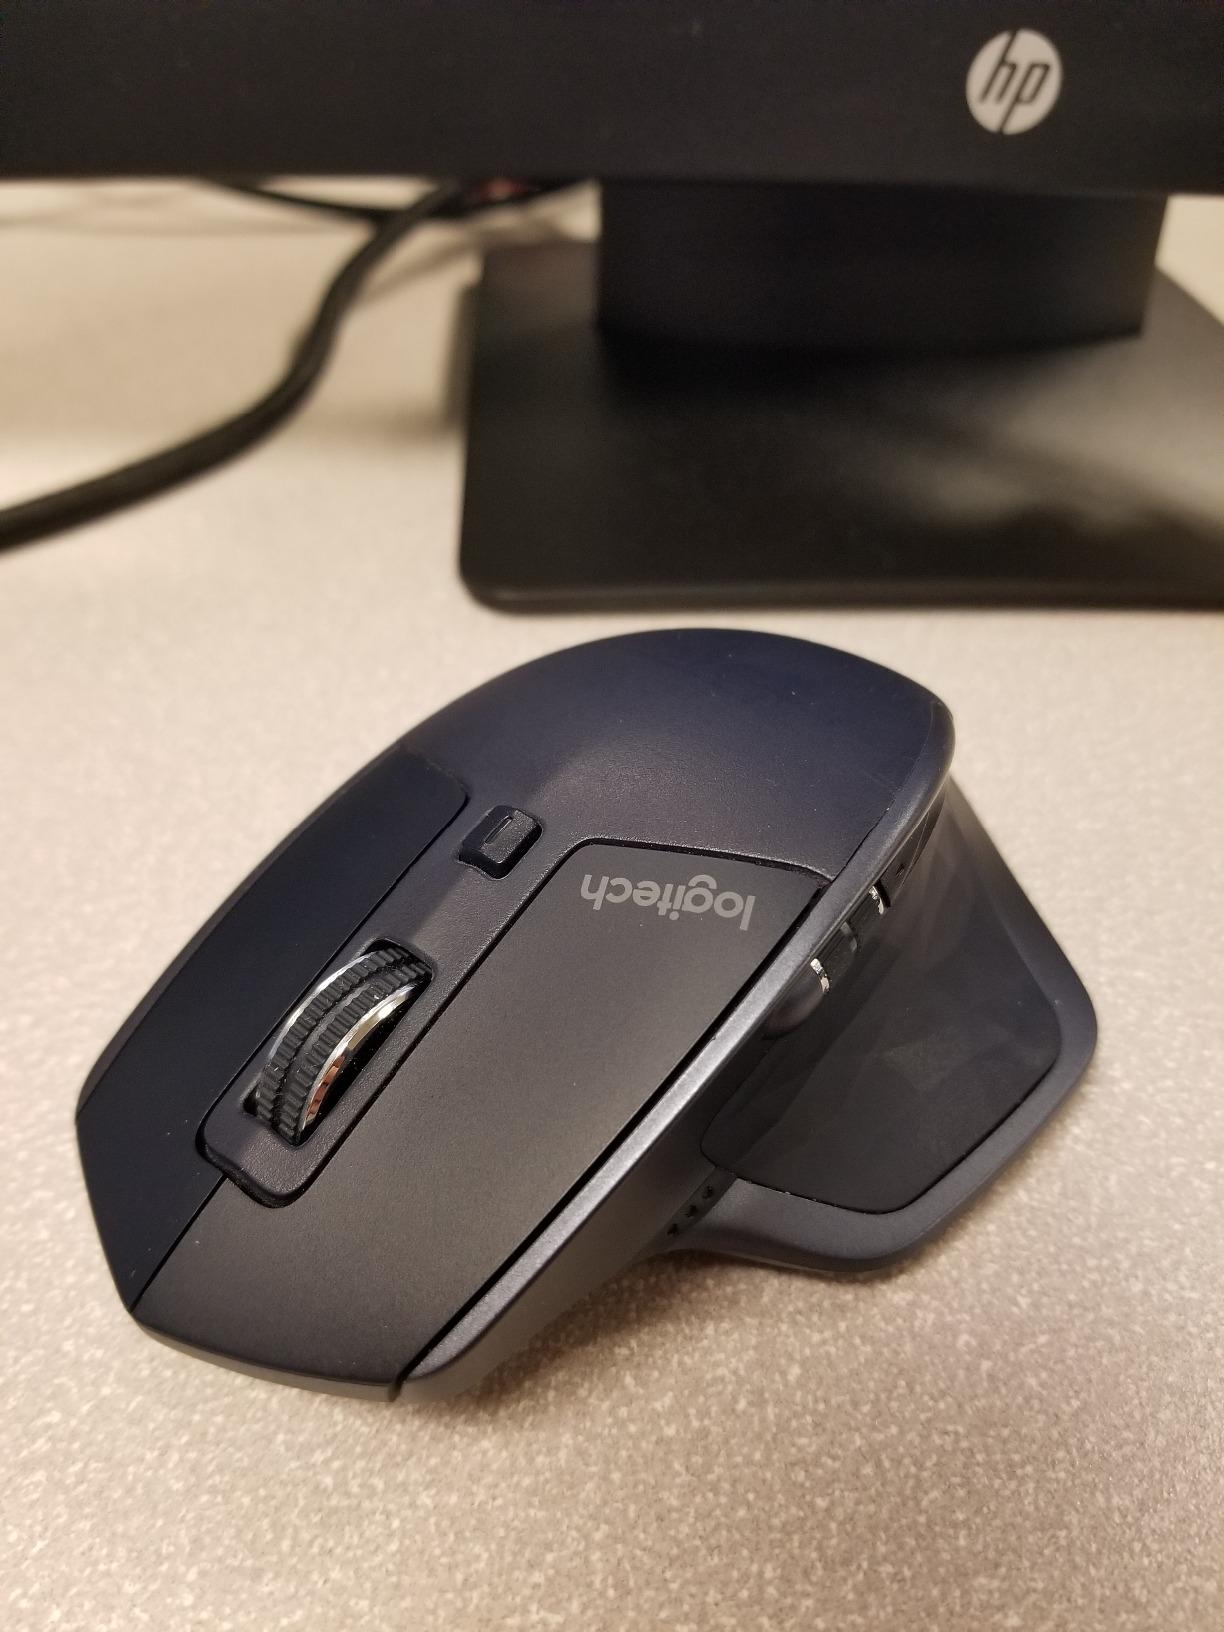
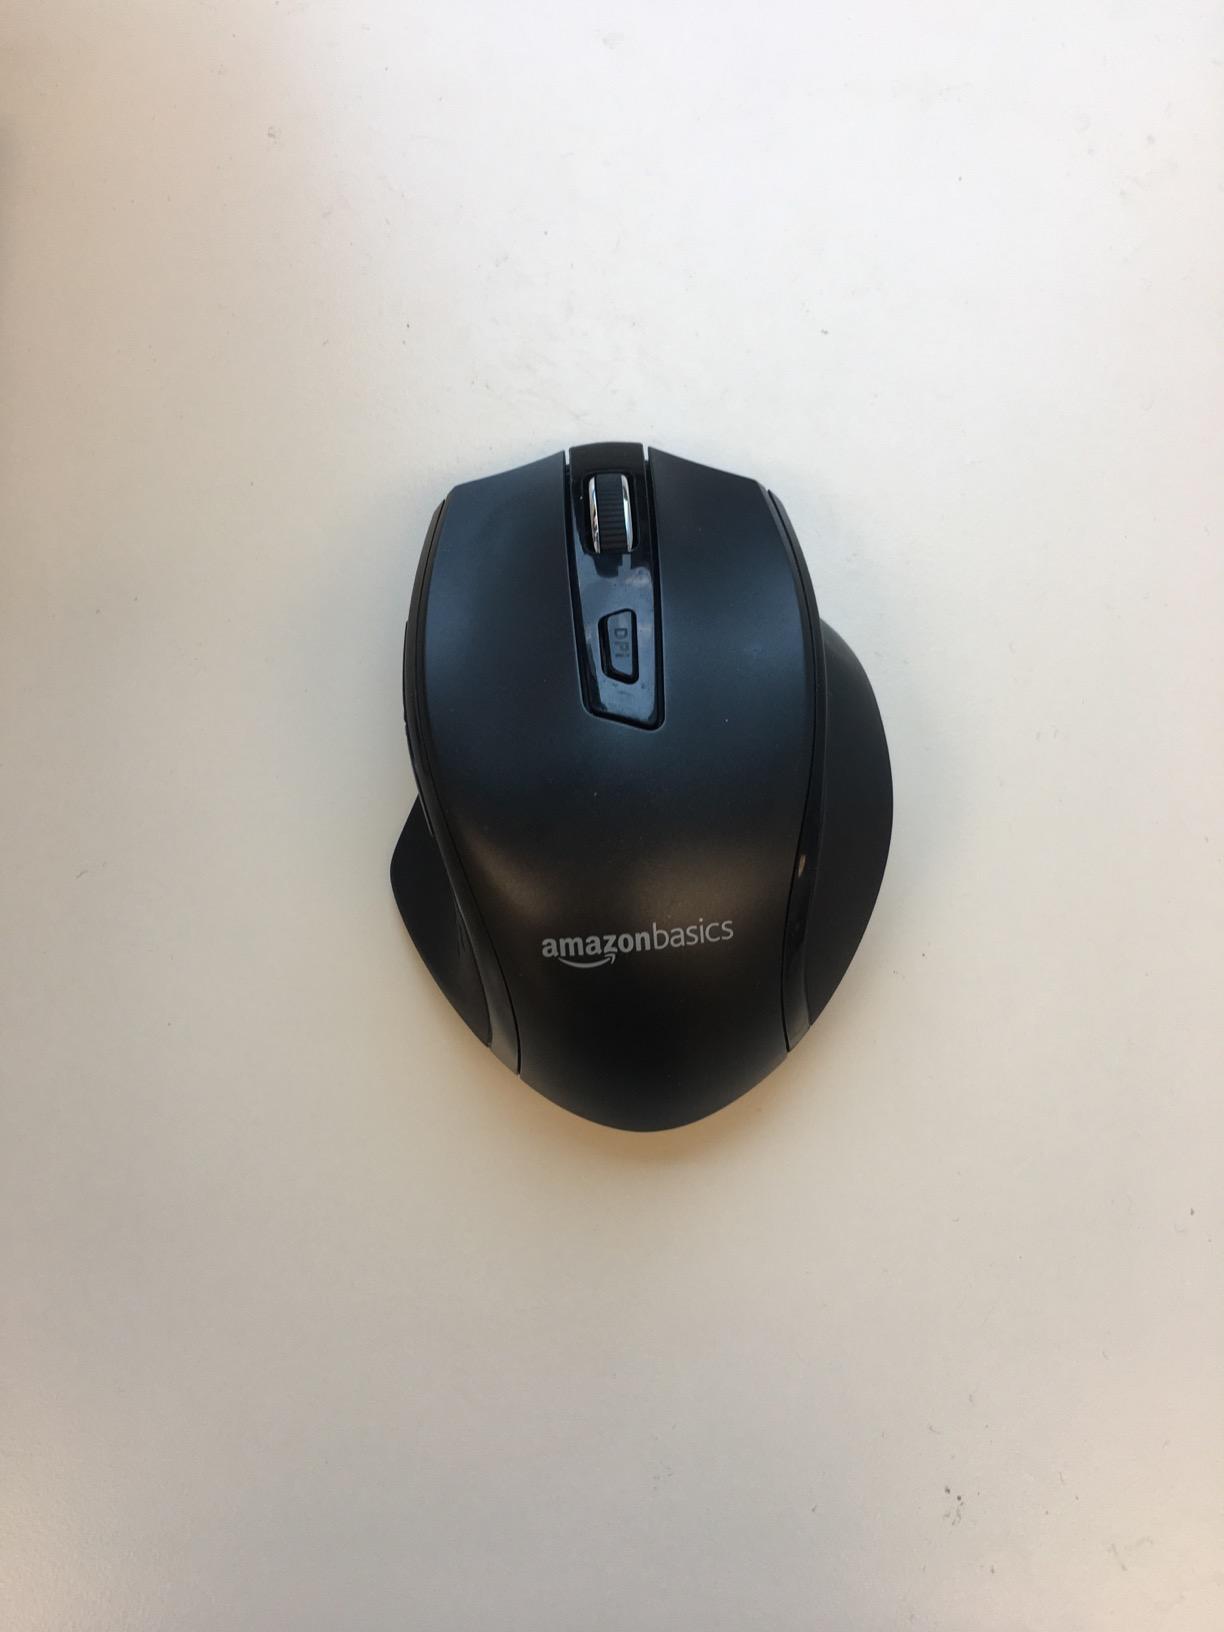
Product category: mouse
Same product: no